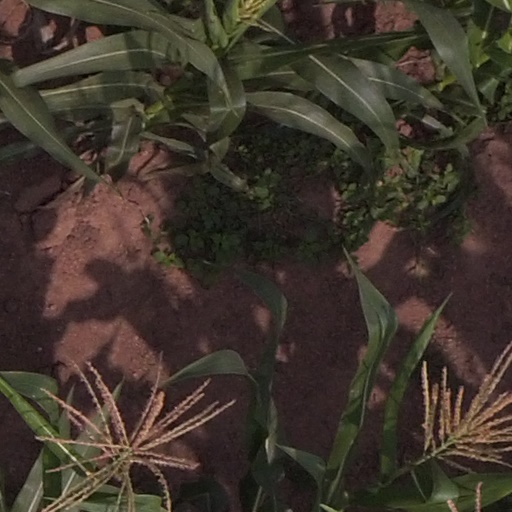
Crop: maize; corn